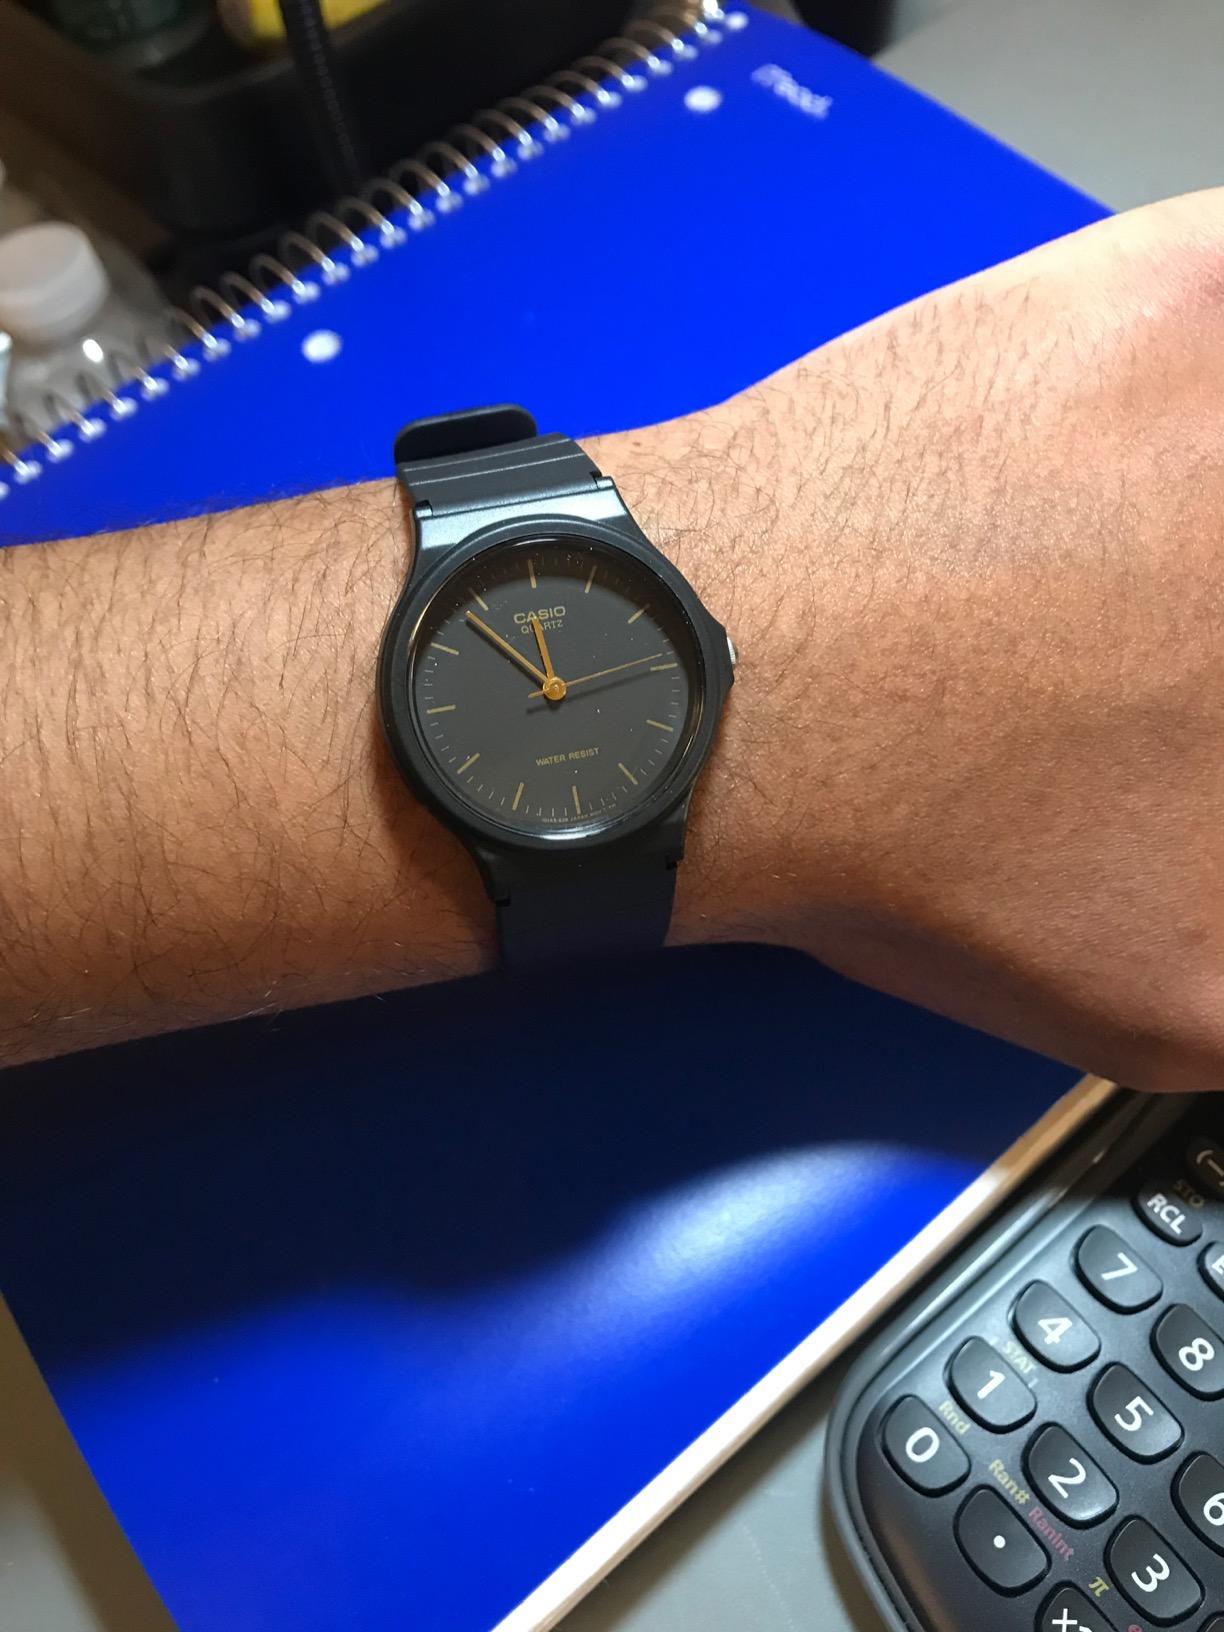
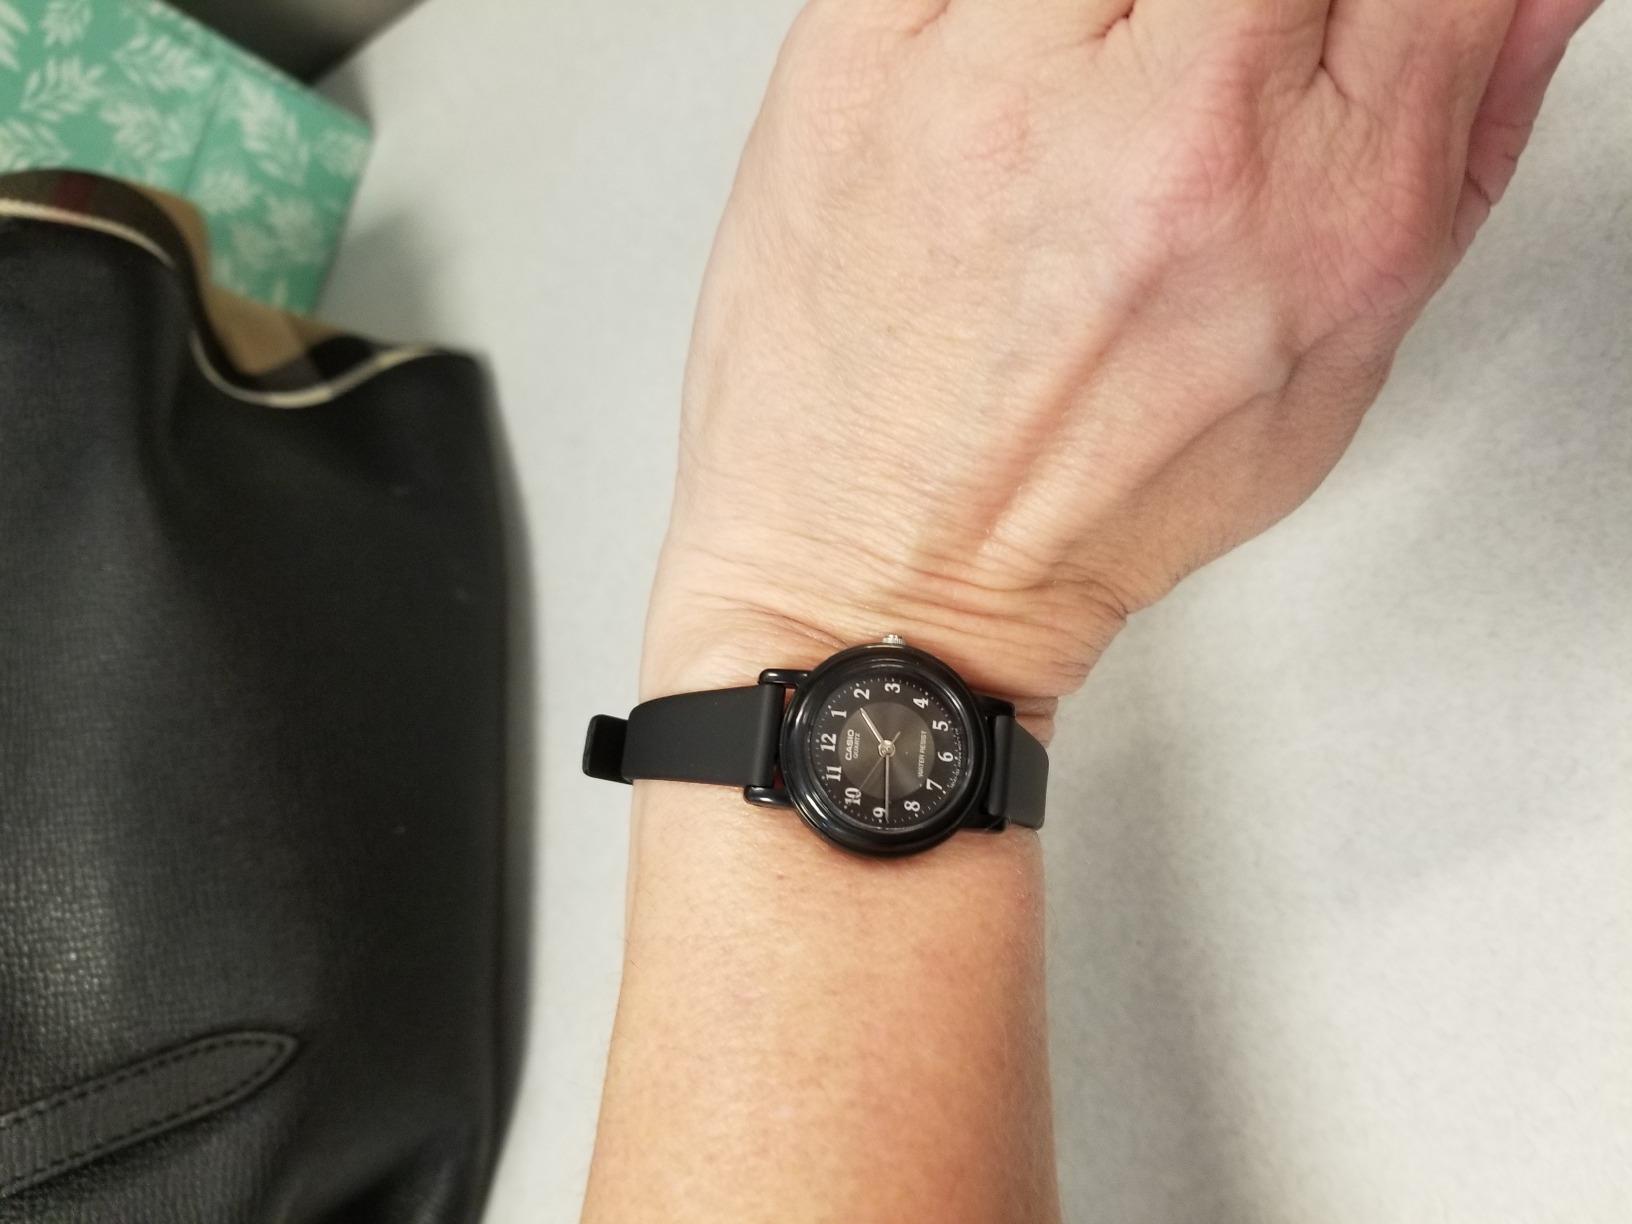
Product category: accessories_watch
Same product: no